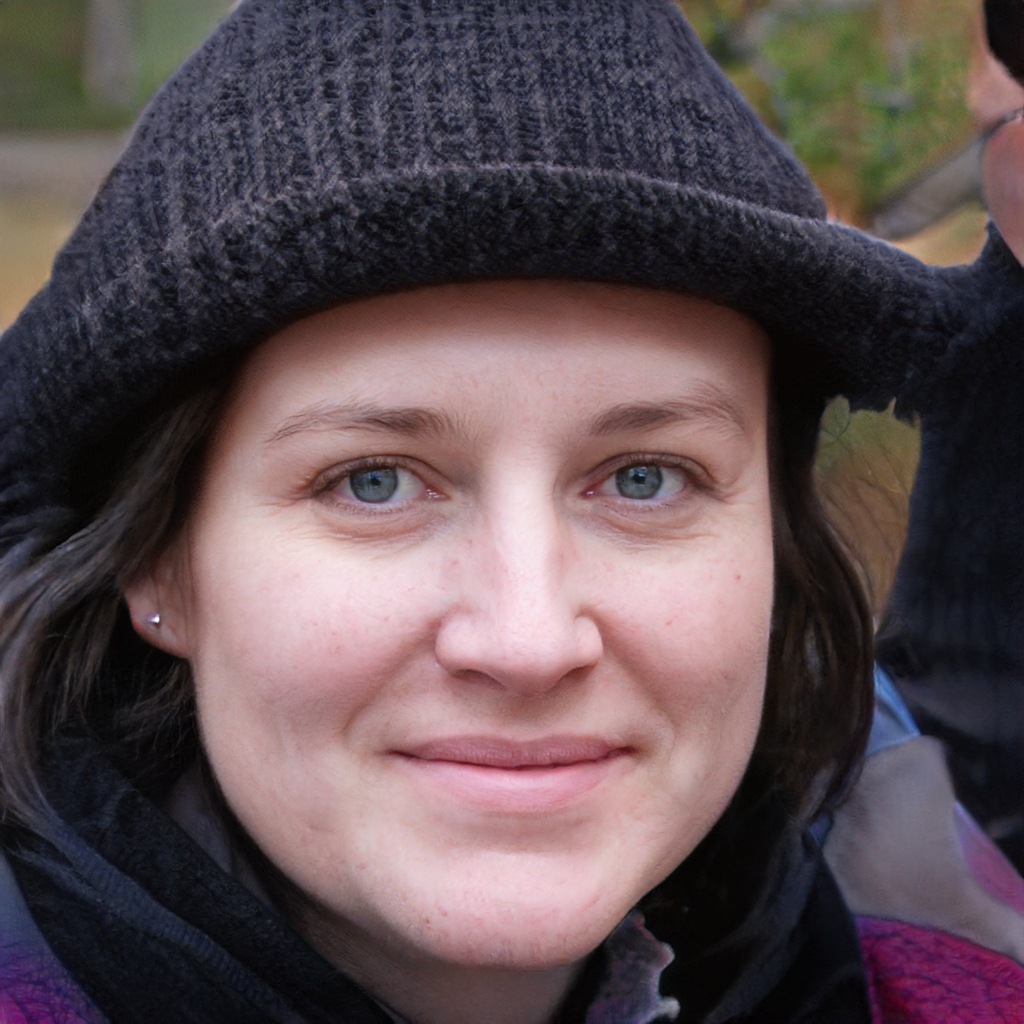
Label: Colored